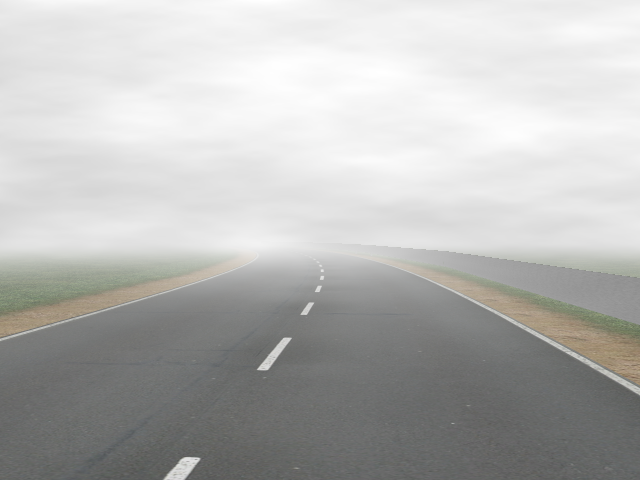
Weather: foggy or hazy